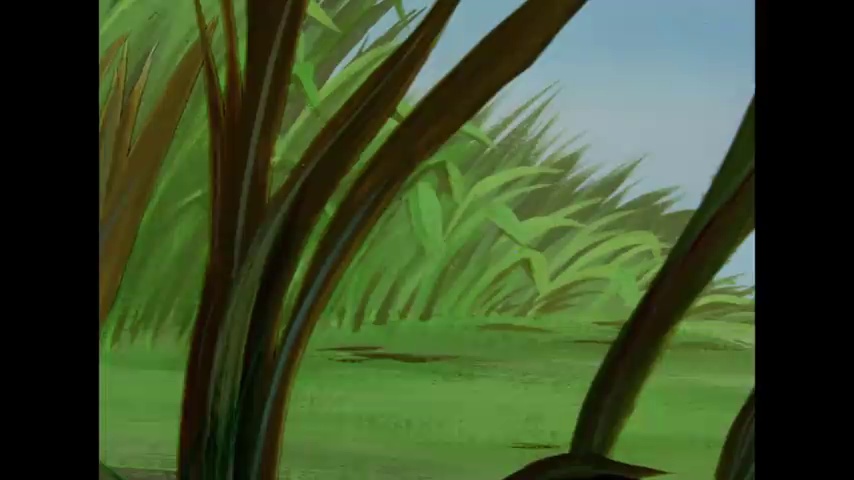
Portrait style: Cartoon Portrait